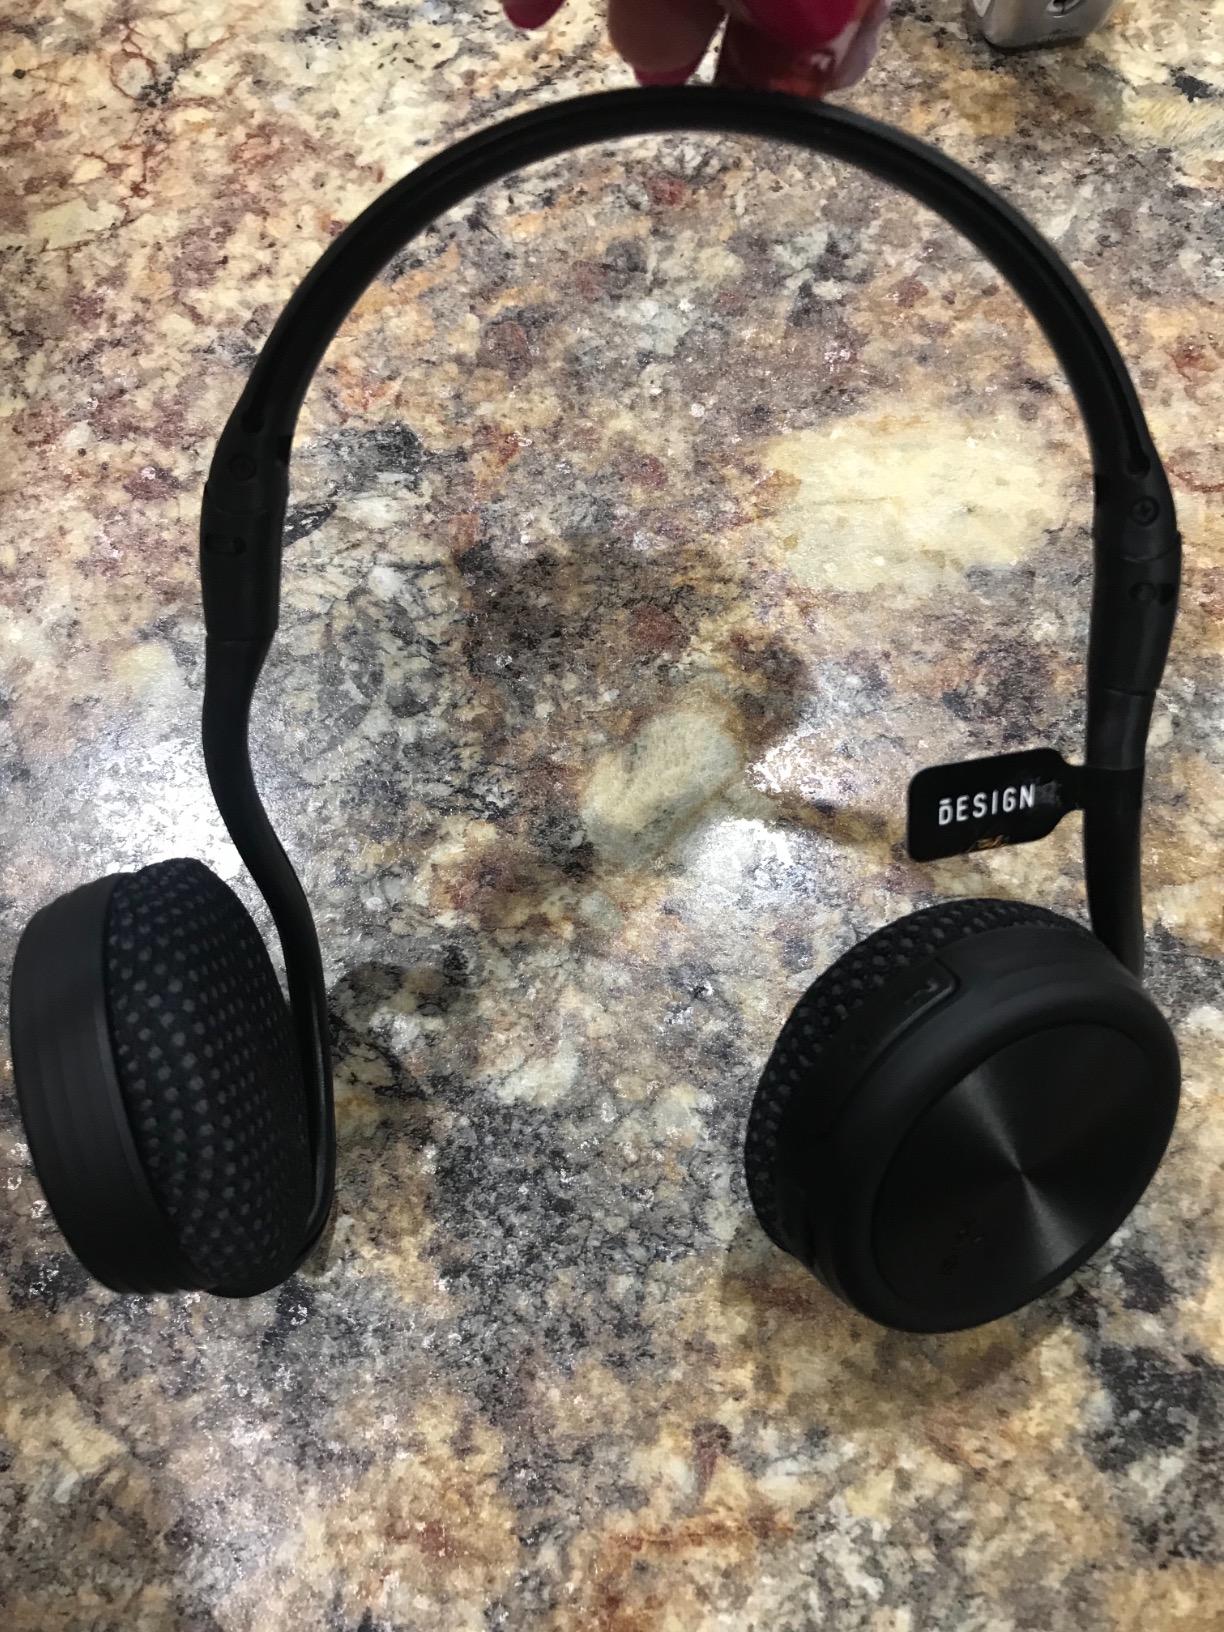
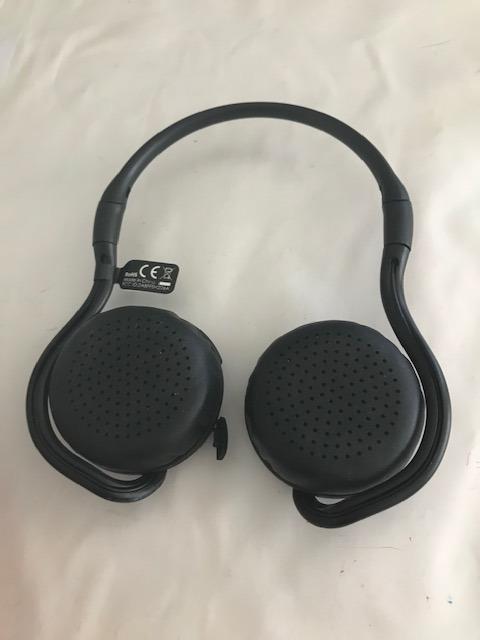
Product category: headphones
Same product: yes